Clarence L. Irving

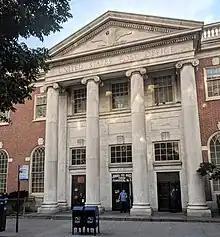
Clarence L. Irving, Sr. United States Post Office (Jamaica, Queens)

Irving received several awards, including the 1999 Carter G. Woodson Award and the 2000 Humanitarian Award from Omega Psi Phi fraternity. In 2007, the U.S. House of Representatives renamed the U.S. Postal Service Office in Jamaica, New York the "Clarence L. Irving, Sr. Post Office Building" in his honor.